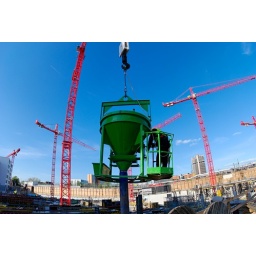
Snapshot over the building fence